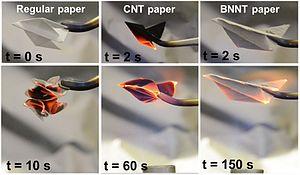
Un nanotube de nitrure de bore est un analogue structurel des nanotubes de carbone dans lequel le réseau d'atomes de carbone est remplacé par un réseau d'atomes de bore et d'azote. Il s'agit d'un polymorphe du nitrure de bore théorisé en 1994 et caractérisé expérimentalement l'année suivante. Ces nanotubes se présentent sous la forme de cylindres longs de quelques micromètres dont les propriétés sont très différentes de celles des nanotubes de carbone : alors que ces derniers ont un comportement métallique ou semiconducteur selon les directions et le diamètre des tubes, les nanotubes de nitrure de bore sont des isolants électriques avec une largeur de bande interdite d'environ 5,5 eV, essentiellement indépendante de la morphologie et de la chiralité des tubes. Les structures en nitrure de bore sont de surcroît bien plus stables thermiquement et chimiquement que celles en carbone graphitique.